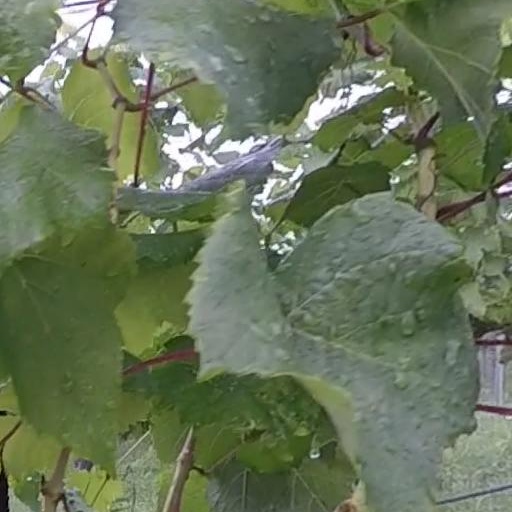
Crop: grape